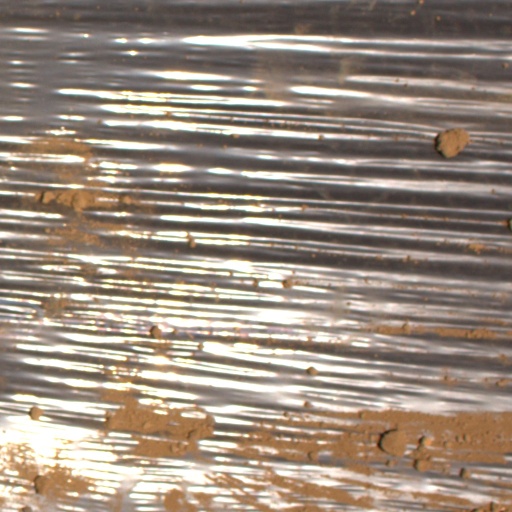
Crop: Jerusalem artichoke